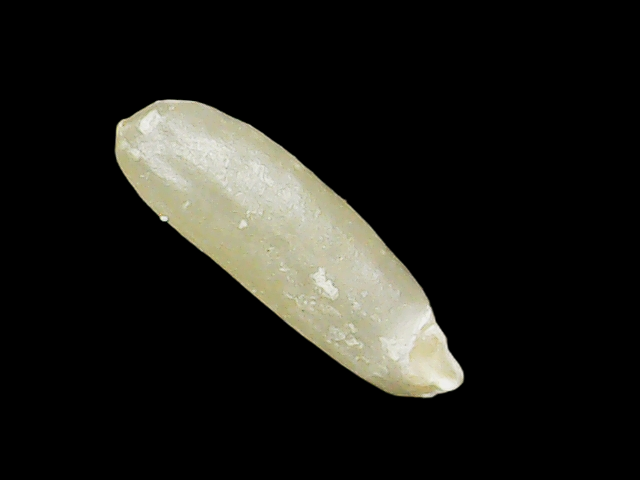
Rice variety: Binadhan16